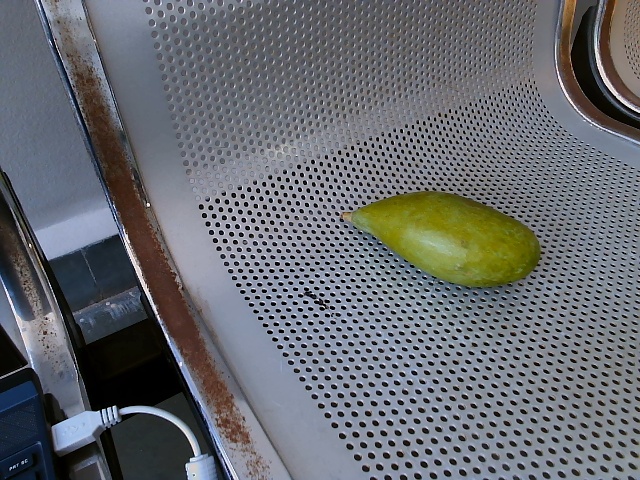
Label: Raw_Mango